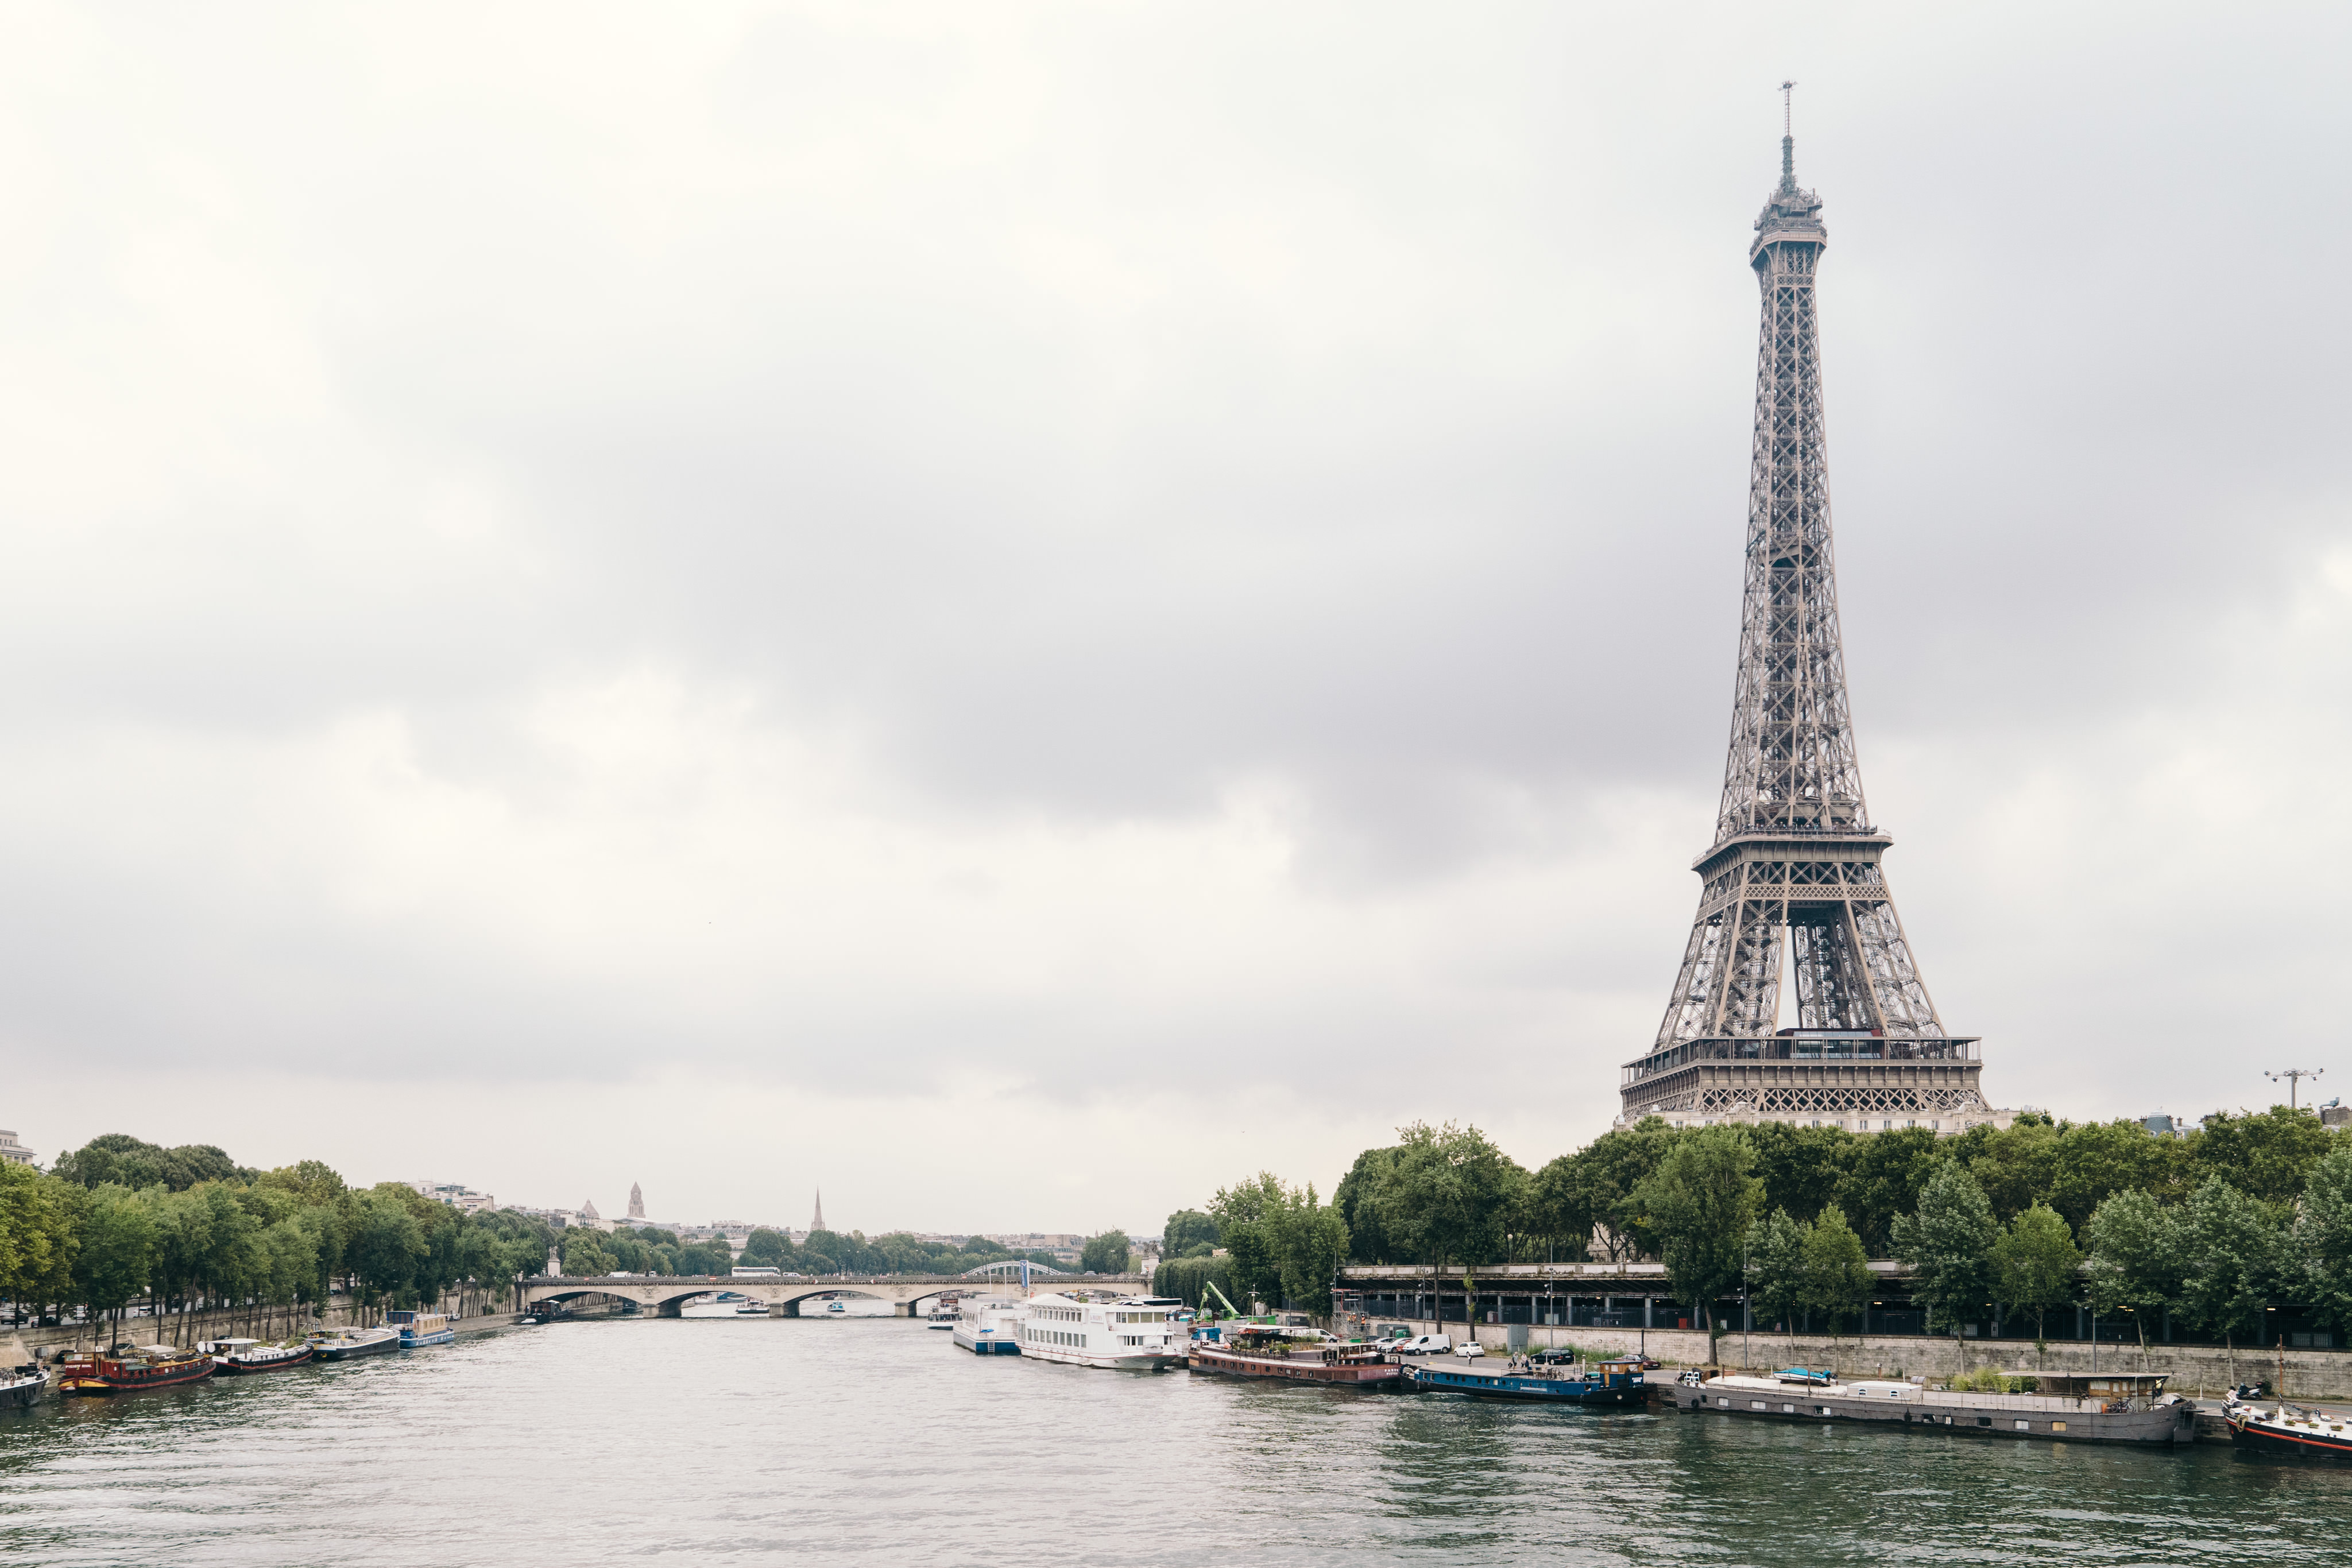
sea, water, architecture, sky, bridge, city, eiffel tower, paris, urban, river, monument, cityscape, france, vehicle, tower, landmark, waterway, outdoors, boats, tourist attraction